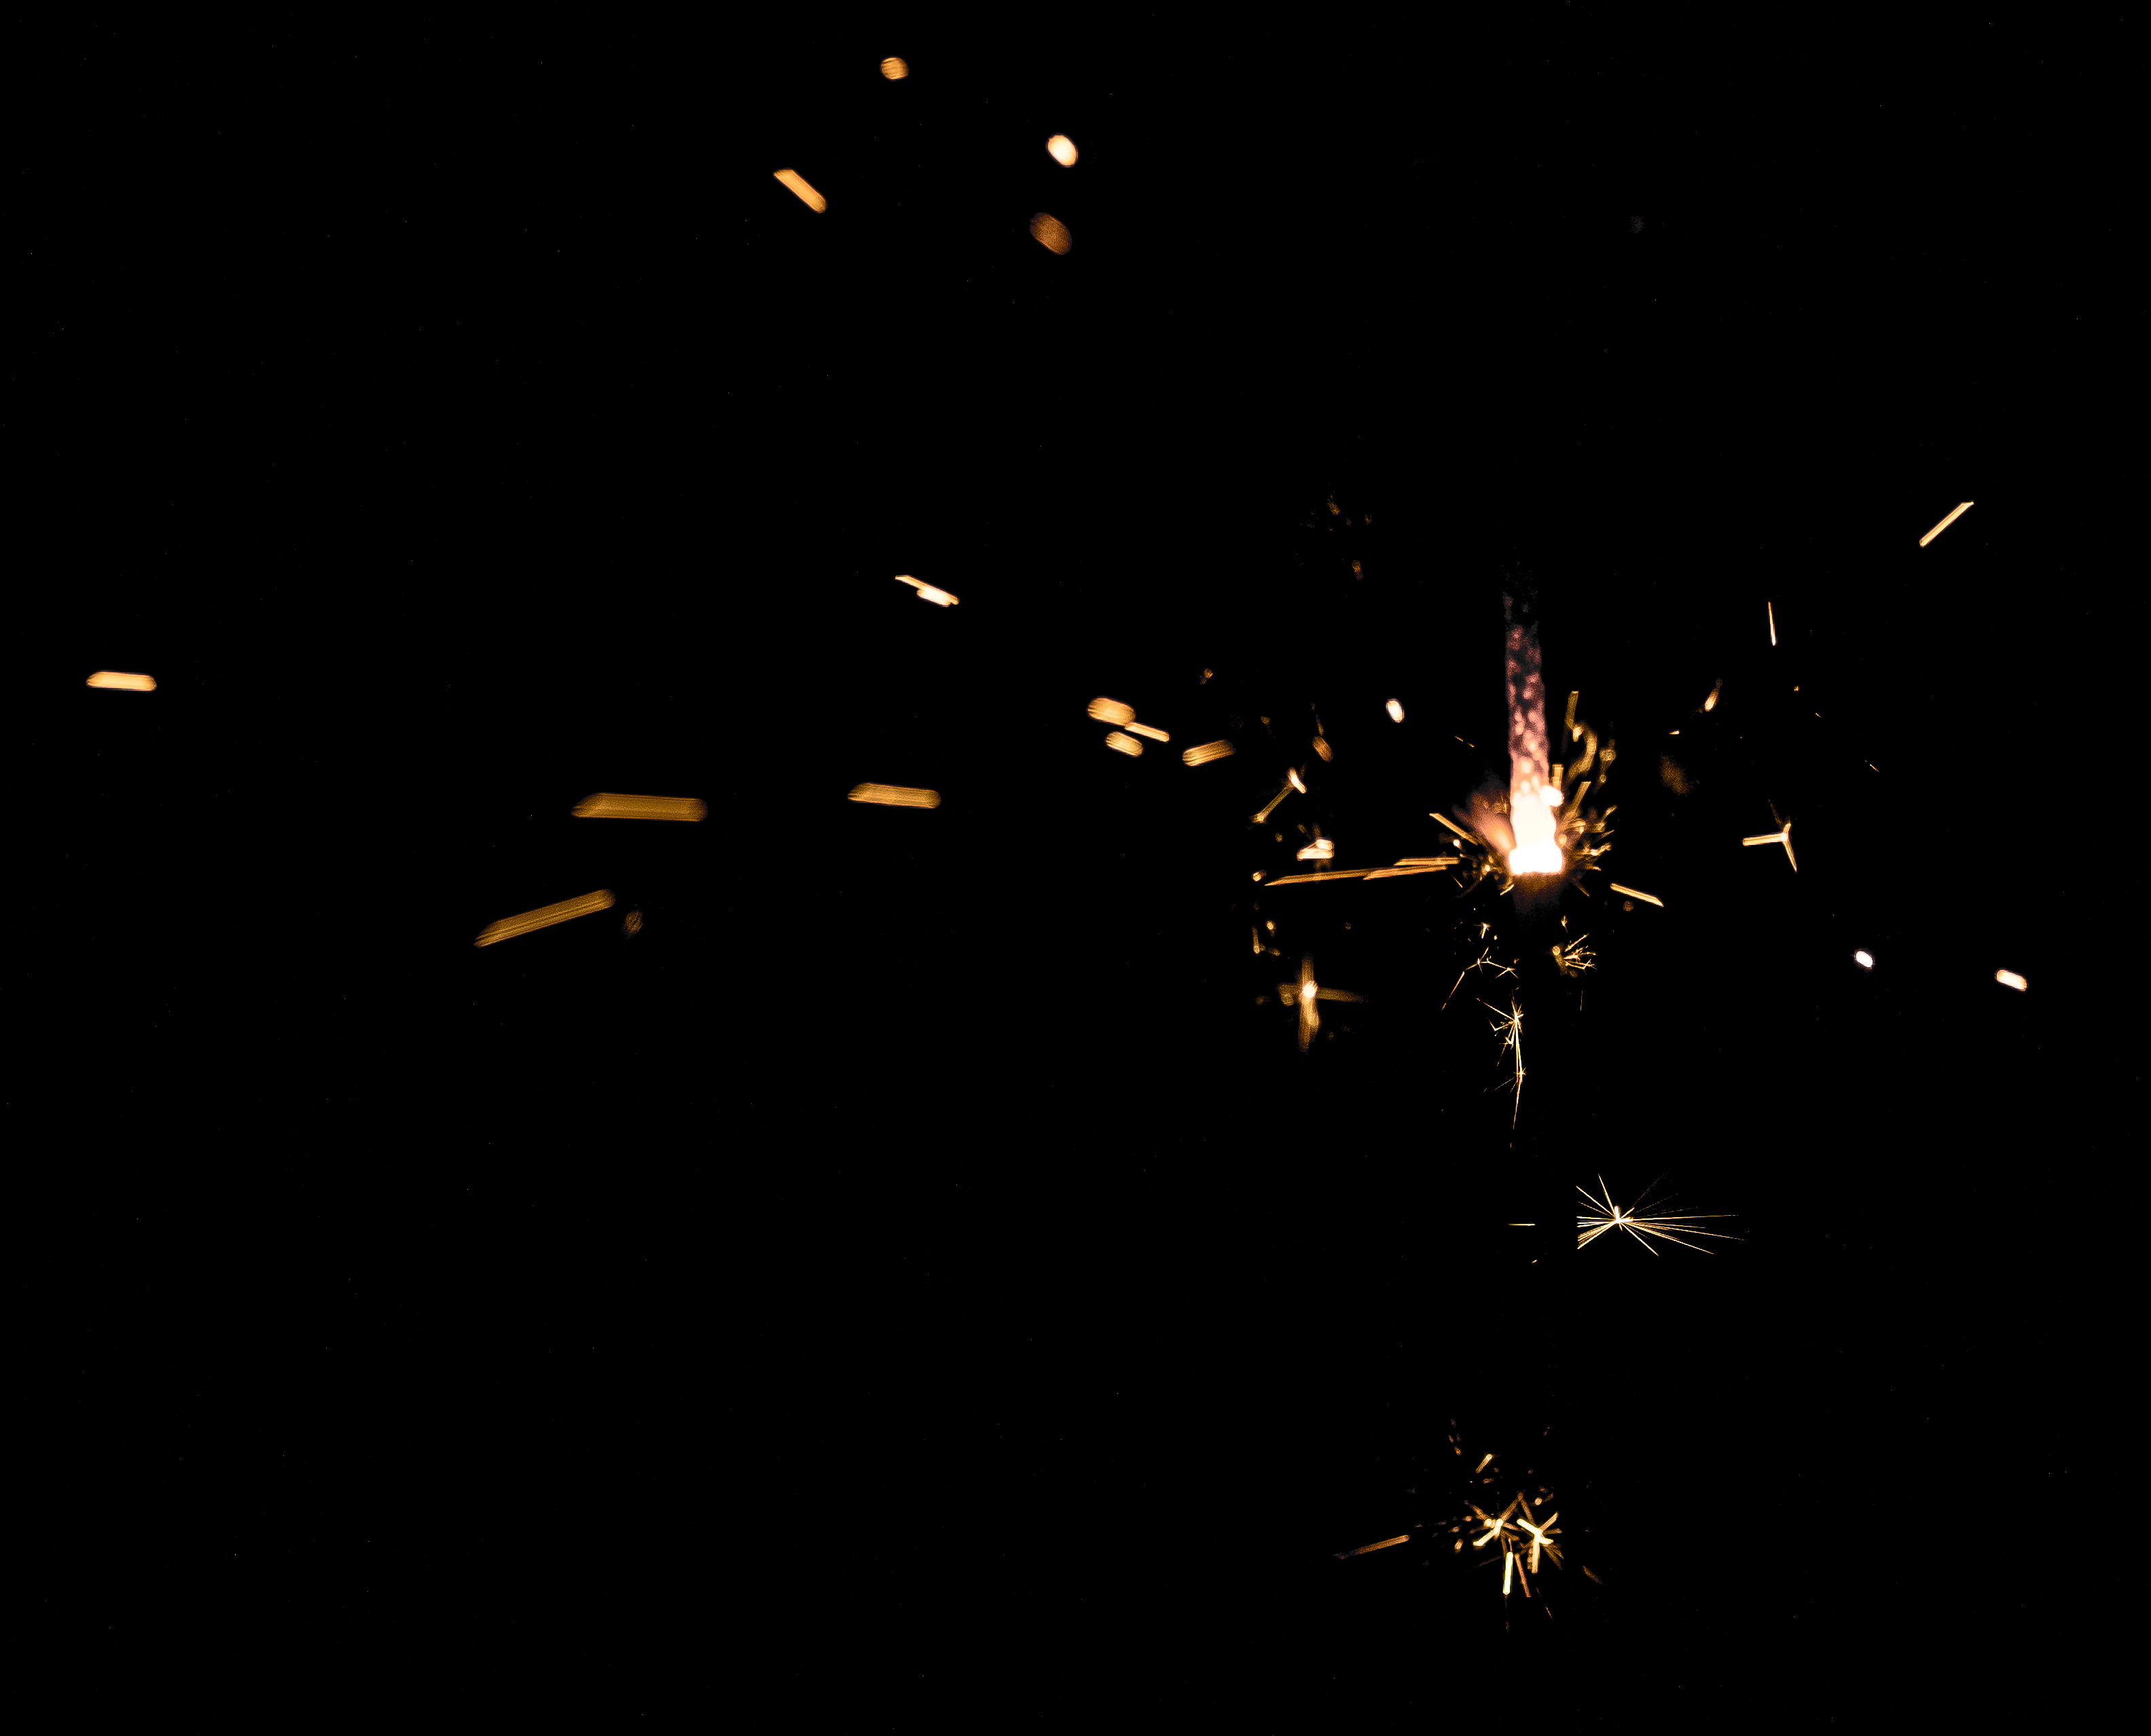
light, black, fireworks, darkness, night, sky, event, lighting, sparkler, diwali, computer wallpaper, space, midnight, recreation, new year's eve